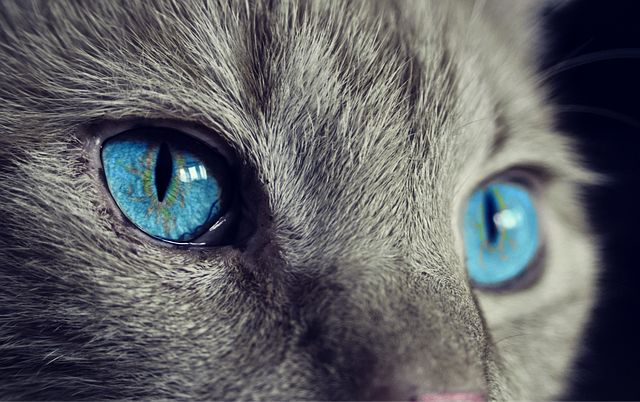
Label: gatto